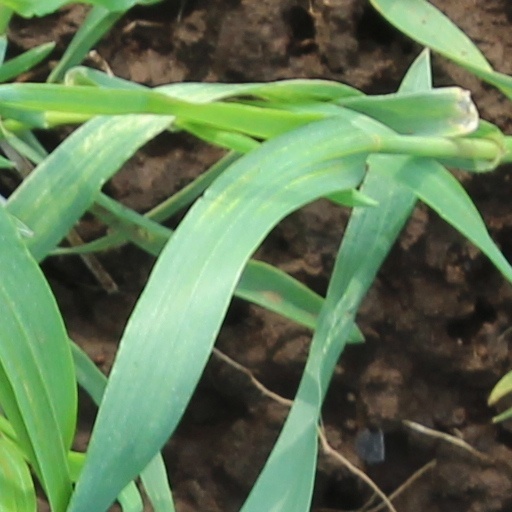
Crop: wheat